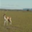
Label: deer